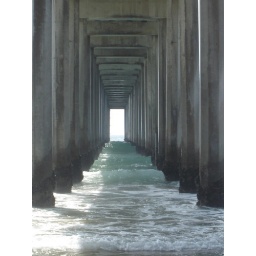
water under the bridge